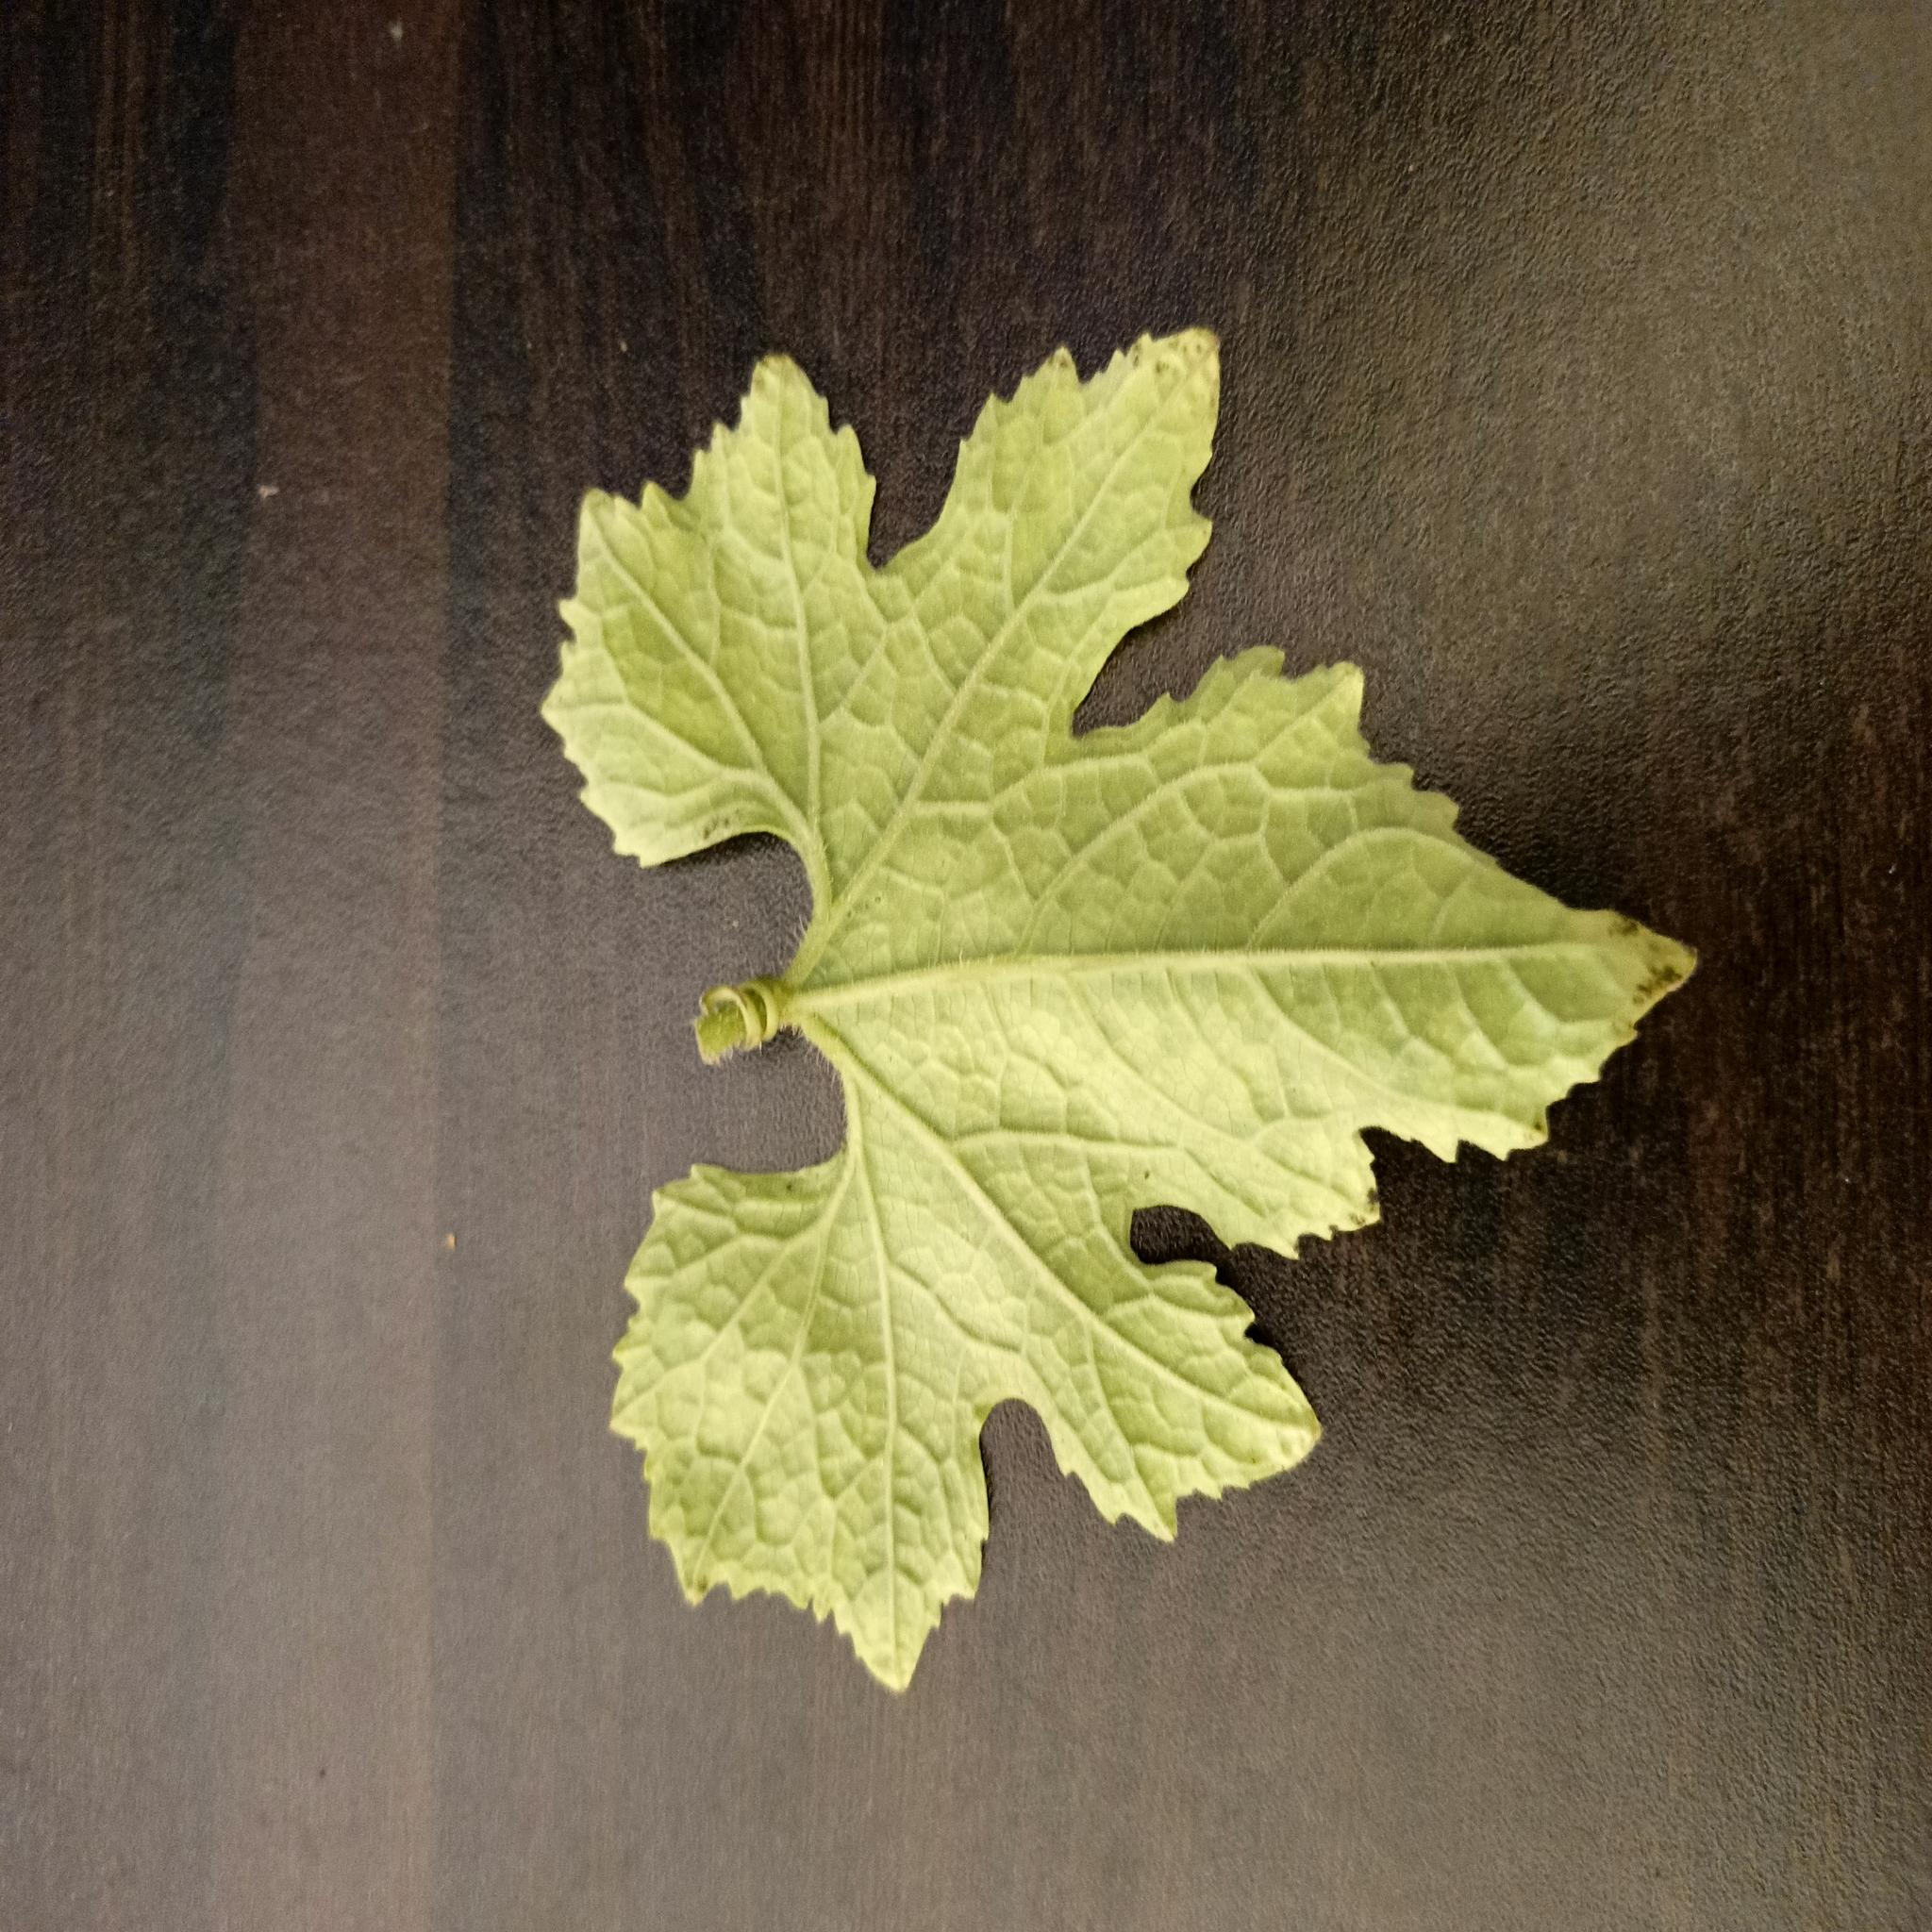
Label: Aphid